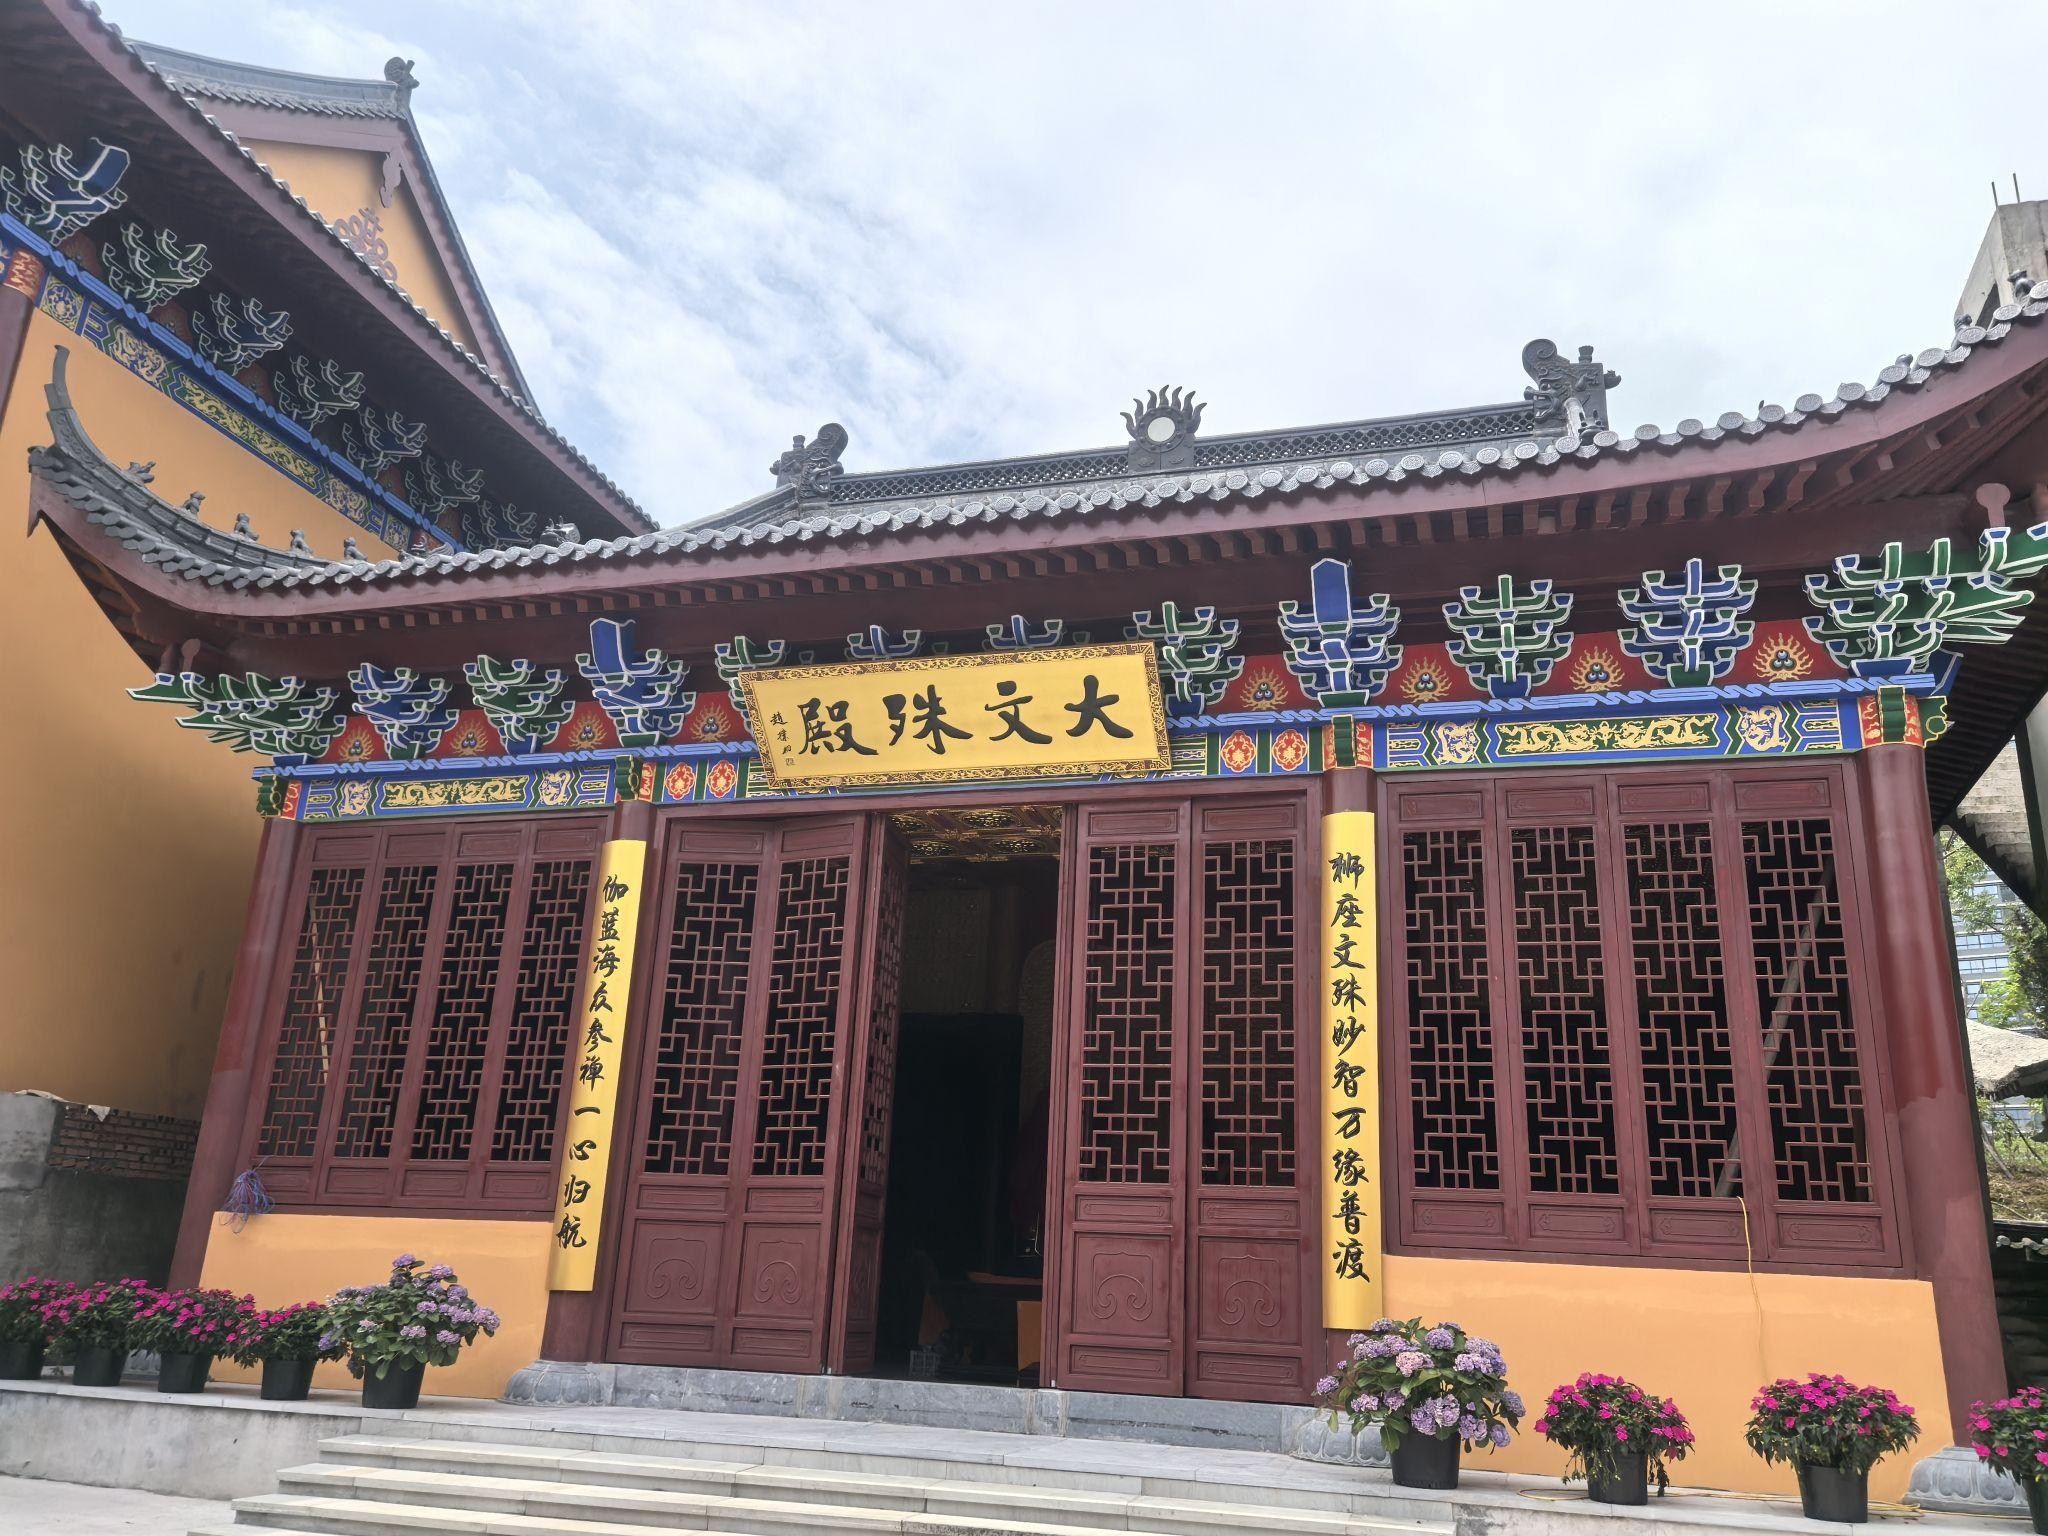
地标名称：法明寺
所在城市：金华市·金东区